Lucy (Albert King guitar)

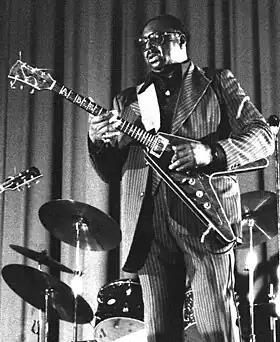
Albert King in 1978 with the second Lucy, made by Dan Erlewine. Note the inlay on the head ("Lucy") and on the neck ("Albert King").

Lucy is the name given to the Gibson Flying V and a series of copies owned by blues guitarist Albert King. King apparently picked the Flying V (at a time when few other guitarists did) because of its style, and in return helped make it famous.